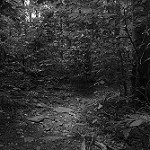
Label: B & W